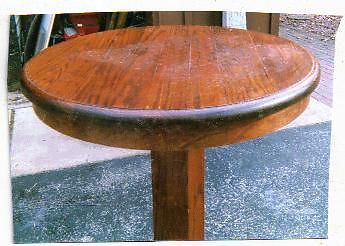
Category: table